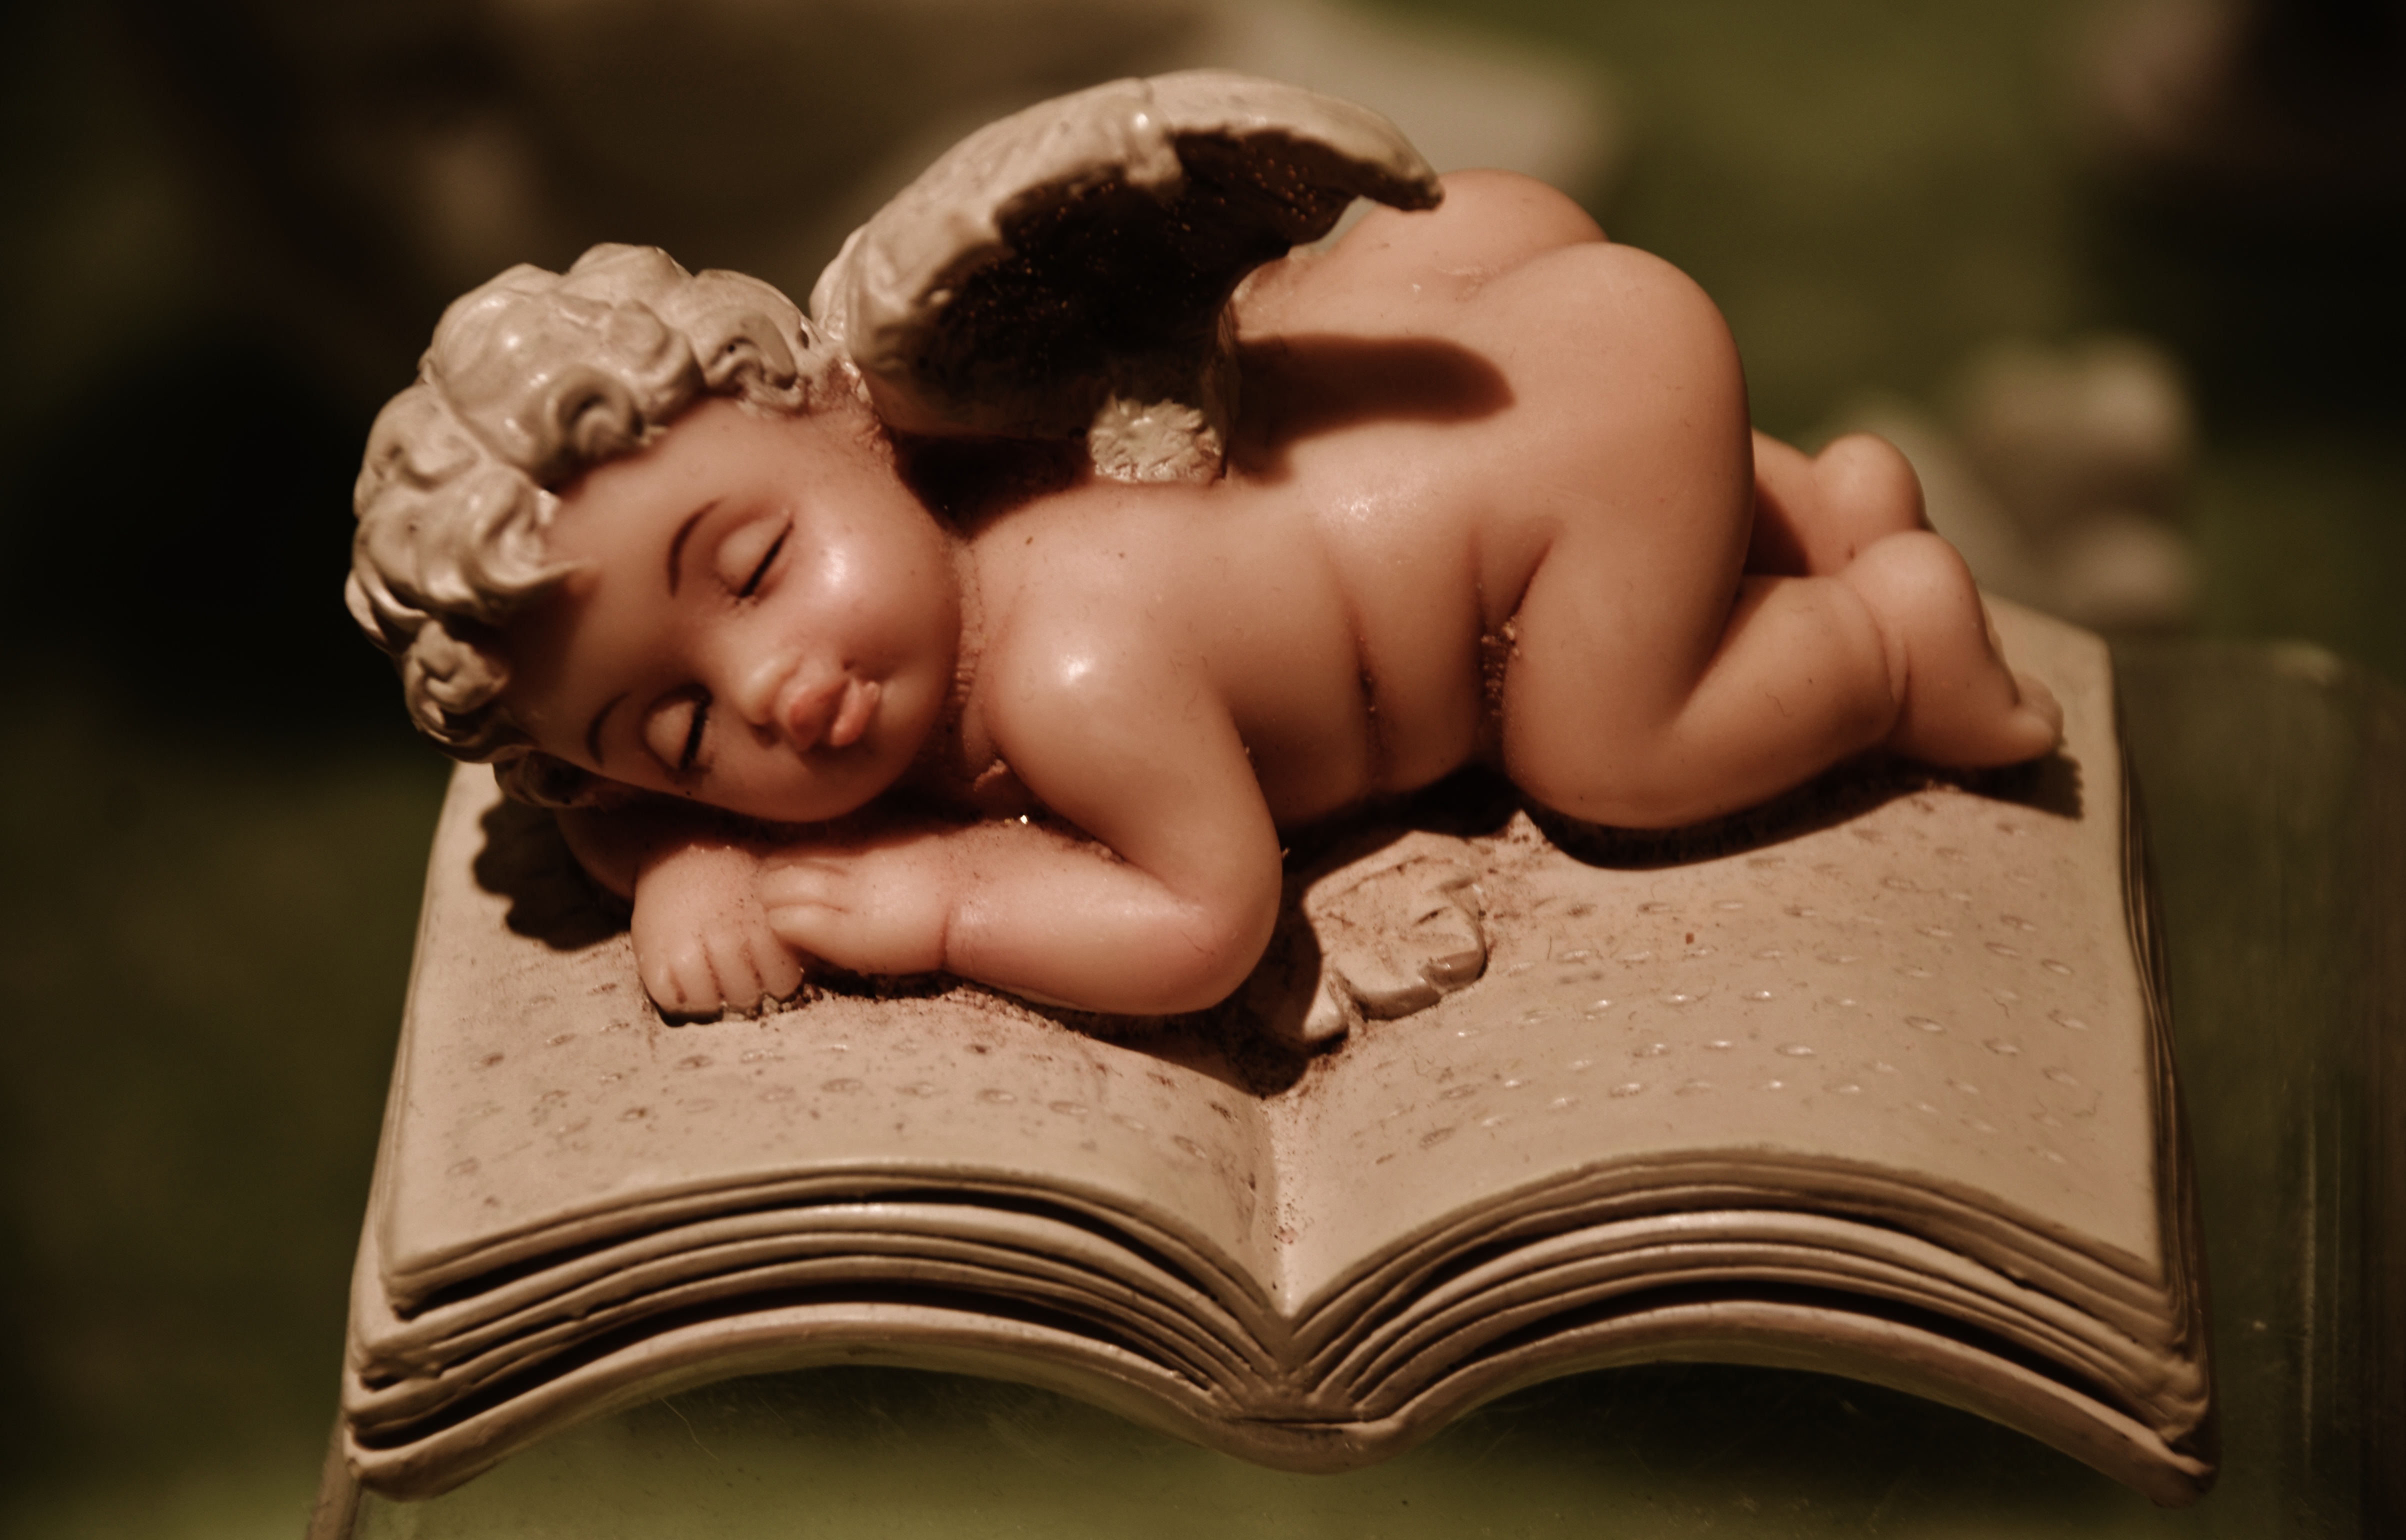
book, wing, photography, heaven, religion, romance, child, winged, religious, angel, decorative, photograph, beauty, fantasy, icon, heavenly